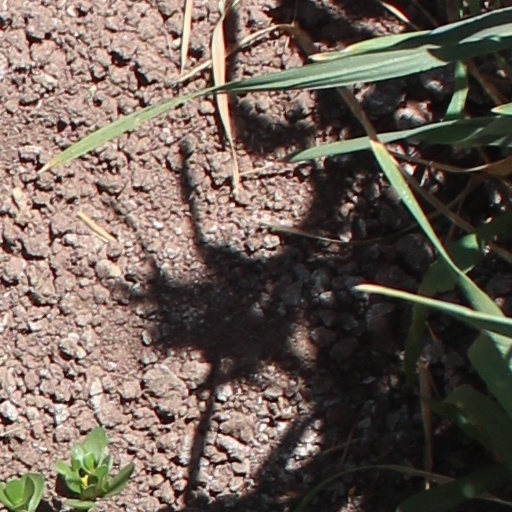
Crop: wheat